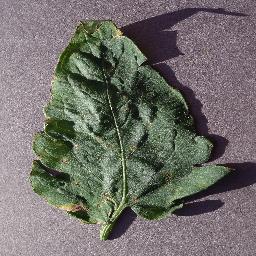
Label: Tomato___Target_Spot